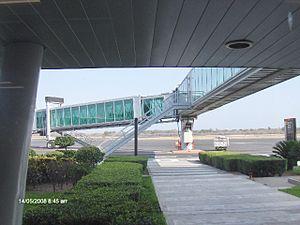
L'Aéroport international fédéral Bachigualato, communément appelée aéroport international de Culiacán, est un aéroport international situé à Culiacán, dans l'État du Sinaloa, au nord-ouest du Mexique. Il gère le trafic aérien national et international de la ville de Culiacán.